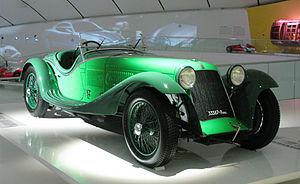
Les frères Maserati sont des pilotes et industriels italiens, pionniers de l'histoire de l'automobile, fondateurs de la marque de voitures de sport et de compétition Maserati en 1914.